33rd Air Base

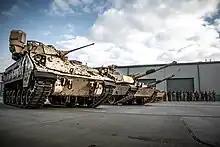
U.S. Army M2A3 and M1A2s at the Long Term Equipment Storage and Maintenance-Complex opening ceremony, April 2023

From the summer of 2019, the base will be the site of a depot and storage site for United States Army combat vehicles in Poland. It will be mostly funded by NATO's NATO Security Investment Program, and cost around US$210m, with the USA's component capped at around 20-25%.